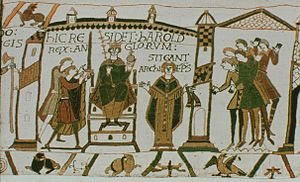
Bayeux-tapetet / Dansk oversættelse af den latinske tekst
Detaljer i højere opløsning
Bayeux-tapetet [bajø] er et 70 meter langt vægtæppe broderet med uldgarn på hørlærred. Det illustrerer normanneren Vilhelm Erobrerens erobring af England, da han vandt over Harold Godwinson i Slaget ved Hastings i 1066. Bayeux-tapetet blev sandsynligvis fremstillet på ordre af biskop Odo af Bayeux, Vilhelms halvbror og vicekonge i England, og er muligvis fremstillet i England. Det er et af ganske få tapeter, som har overlevet tidens tand, nok fordi det lå sammenrullet i en lufttæt blykasse og kun blev ophængt i domkirken i byen Bayeux i Normandiet ved særlige lejligheder.